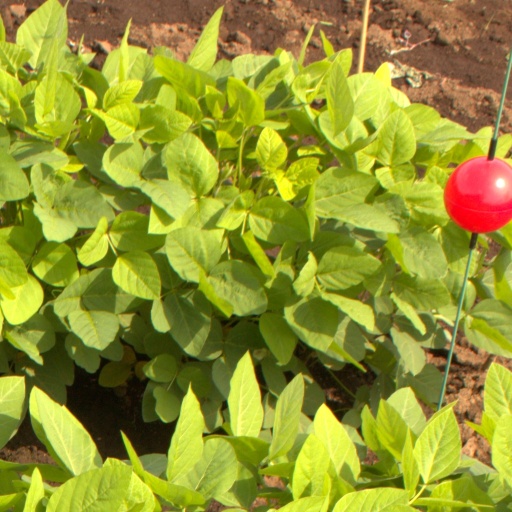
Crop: soybean